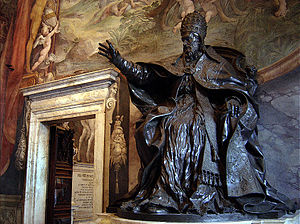
Alessandro Algardi
Innocens X, Musei Capitolini, Rom
Alessandro Algardi var en italiensk billedhugger og bygmester.